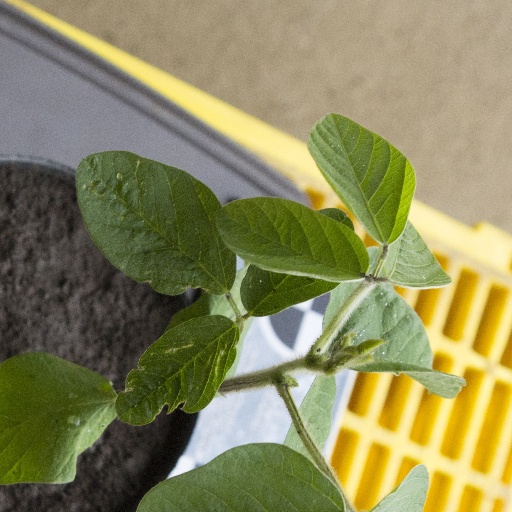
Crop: soybean